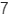
Number: 7